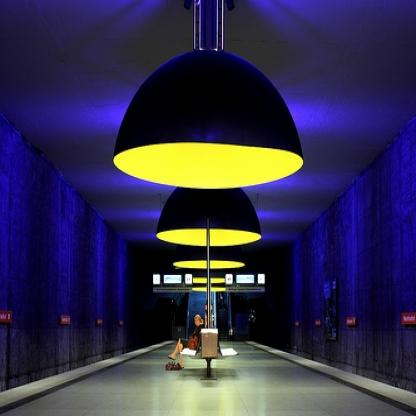
Scene: Indoor